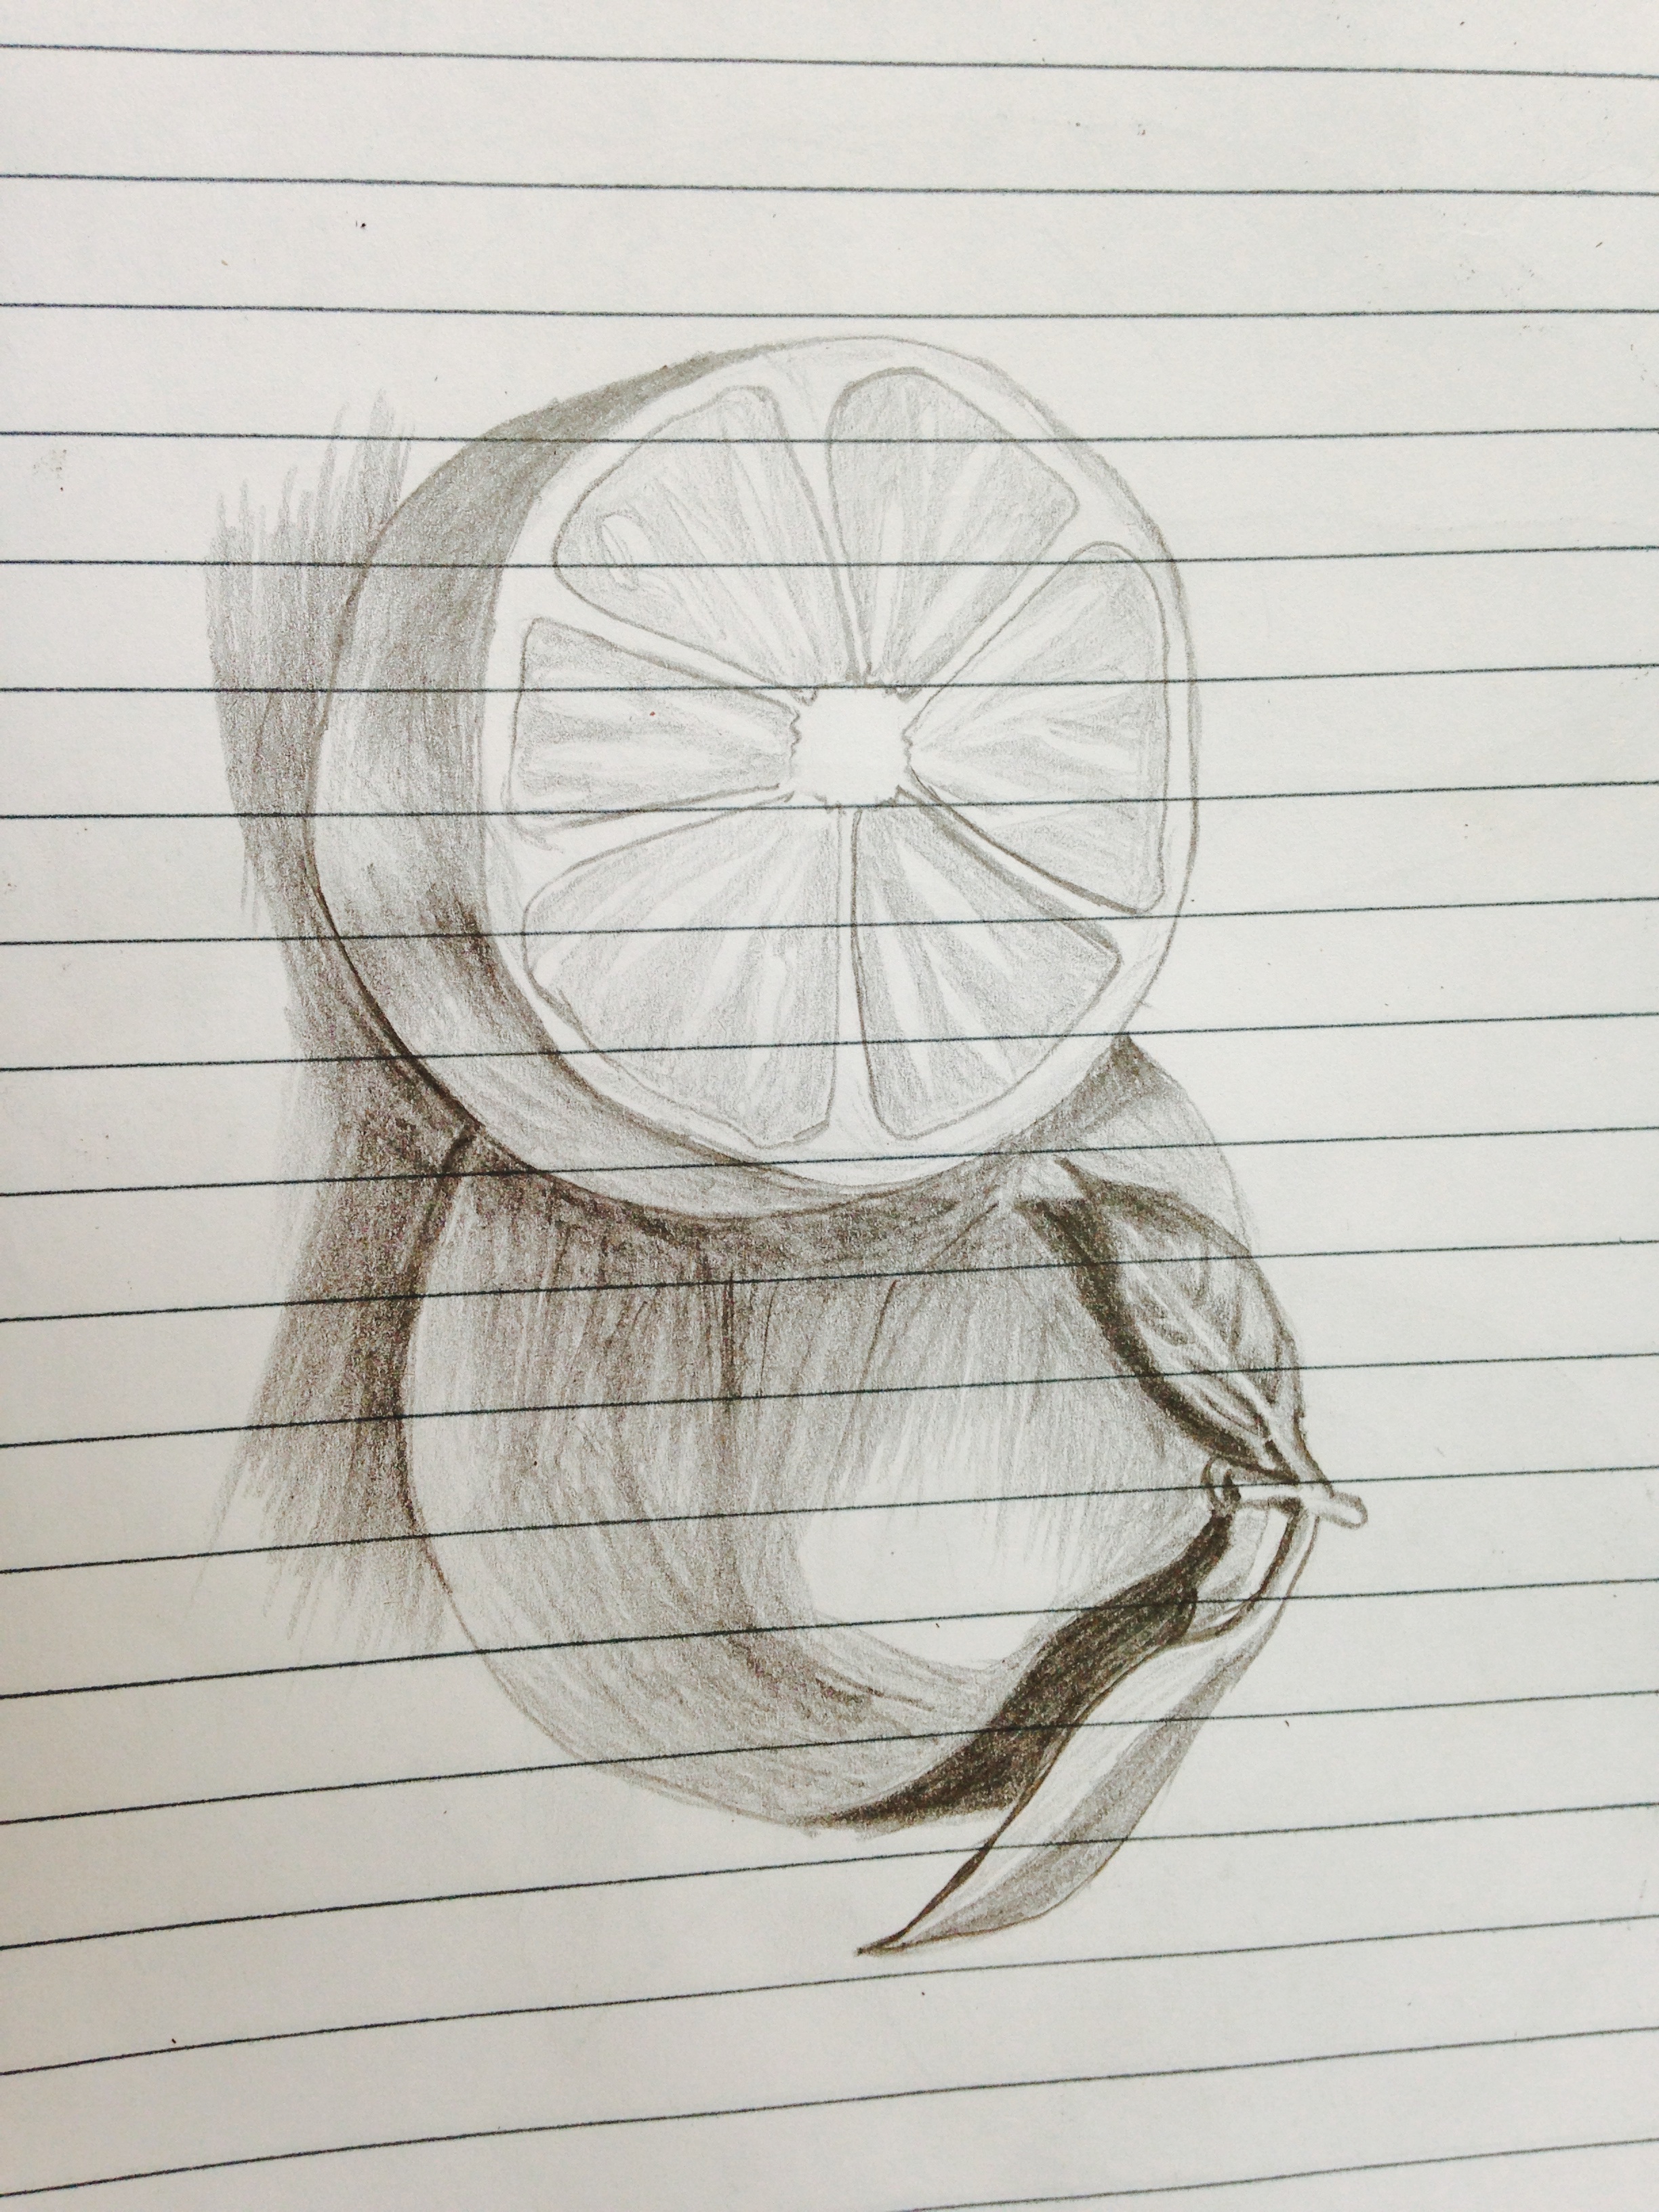
orange, pattern, line, circle, artwork, sketch, drawing, illustration, shape, pencil drawing, figure drawing